Chronology of the universe

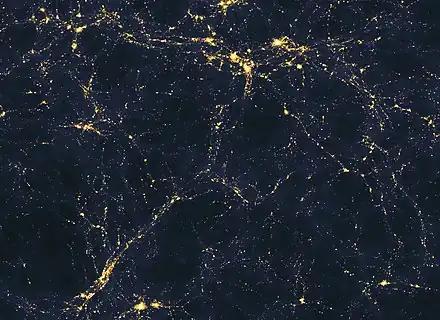
Computer simulated view of the large-scale structure of a part of the universe about 50 million light-years across

As the first stars, dwarf galaxies and quasars gradually form, the intense radiation they emit reionizes much of the surrounding universe; splitting the neutral hydrogen atoms back into a plasma of free electrons and protons for the first time since recombination and decoupling.